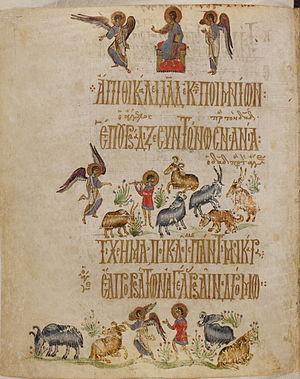
Le Psautier de Théodore est un manuscrit enluminé byzantin contenant le texte des psaumes. Il a été copié et peint par le moine Théodore du monastère du Stoudion à Constantinople pour son abbé Michel en 1066. Contenant 435 images, il est actuellement conservé à la British Library.